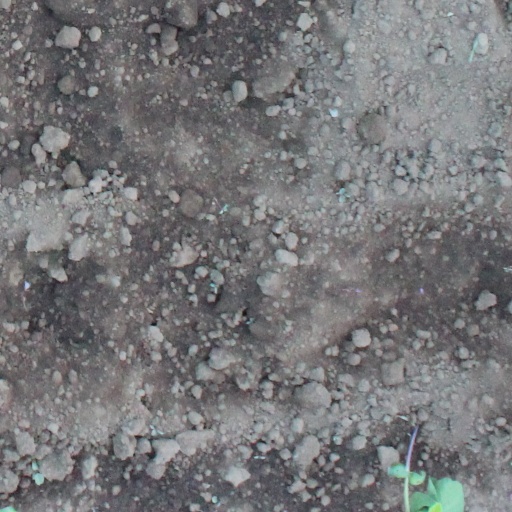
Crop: soybean